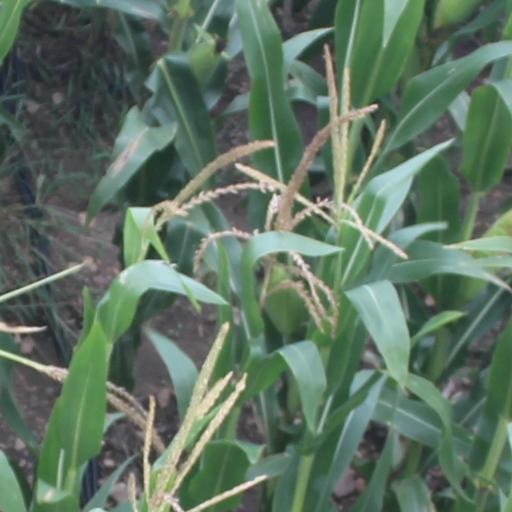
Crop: maize; corn